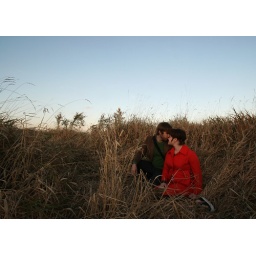
Taken in a field off highway 41 between Oshkosh and Fond Du Lac.